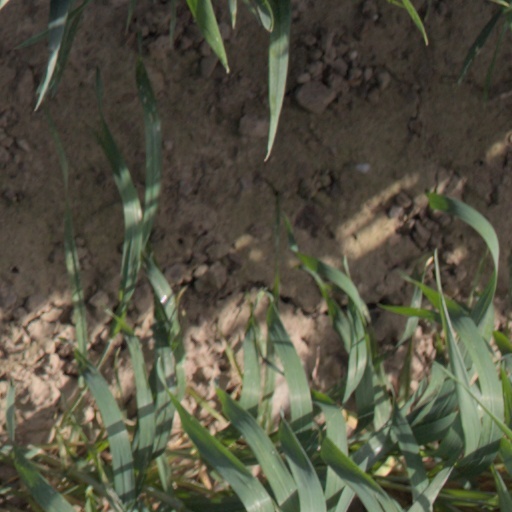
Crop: wheat